Mother Goose

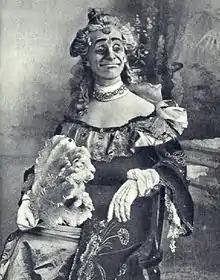
Dan Leno as Mother Goose

In addition to being the purported author of nursery rhymes, Mother Goose is herself the title character in one